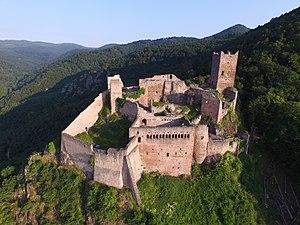
Château Saint-Ulrich, à Ribeauvillé, France.